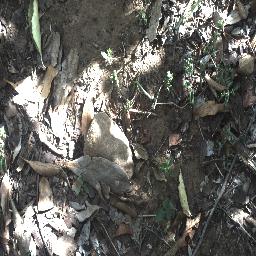
Label: negative